Charles E. Laughton

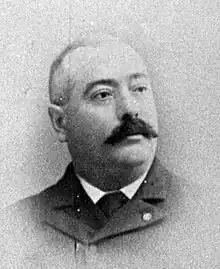

Charles E. Laughton (June 4, 1846 – March 16, 1895) was an American politician and attorney from Washington and Nevada.